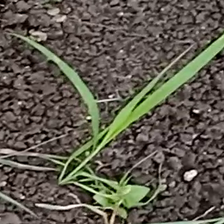
Weed species: Digitaria_SP_(Digitaria Sanguinalis )